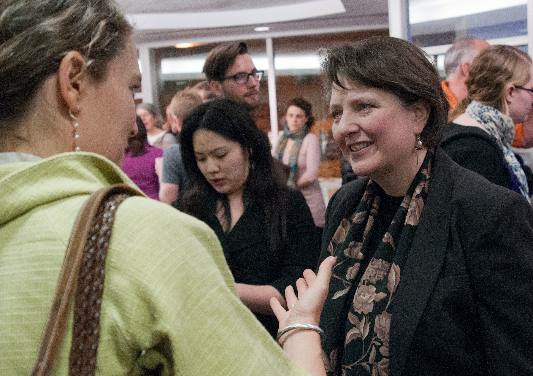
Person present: Yes